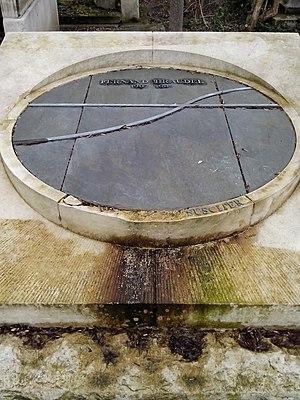
Vue d'ensemble